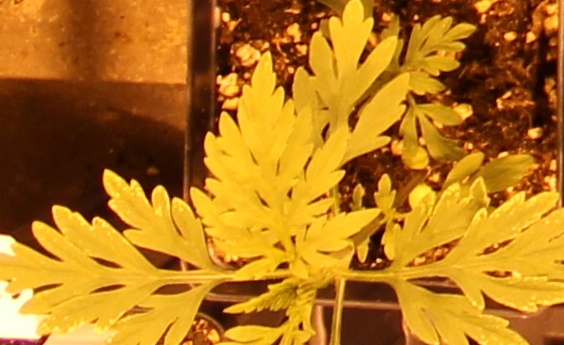
Label: Ragweed